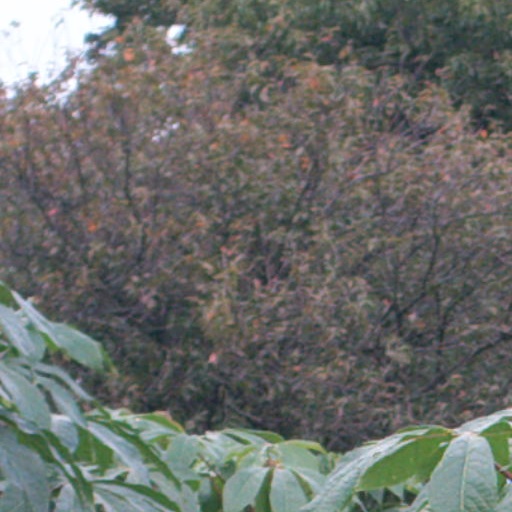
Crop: cassava